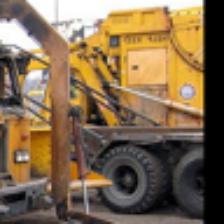
Label: NonHuman